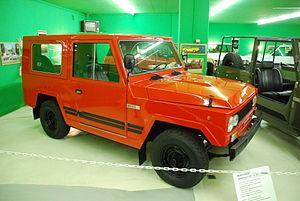
Saurer AG est une entreprise suisse fabriquant des machines textiles, auparavant aussi constructeur de camions et autobus.